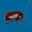
Label: cockroach